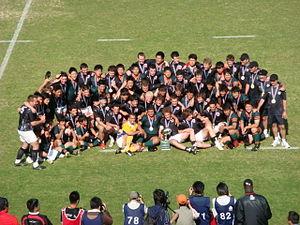
Pierre Choinard, né le 12 novembre 1991 à Avranches, est un joueur français de rugby à XV qui évolue au poste de pilier.
Thomas Larrieu, né le 11 mai 1991 à Dax, est un joueur français de rugby à XV qui évolue au poste de talonneur.
Thibaut Lesparre, né le 22 août 1992 à Dax, est un joueur français de rugby à XV qui évolue au poste de demi de mêlée.